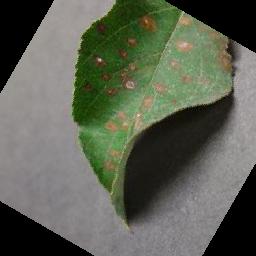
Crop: apple
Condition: cedar_rust